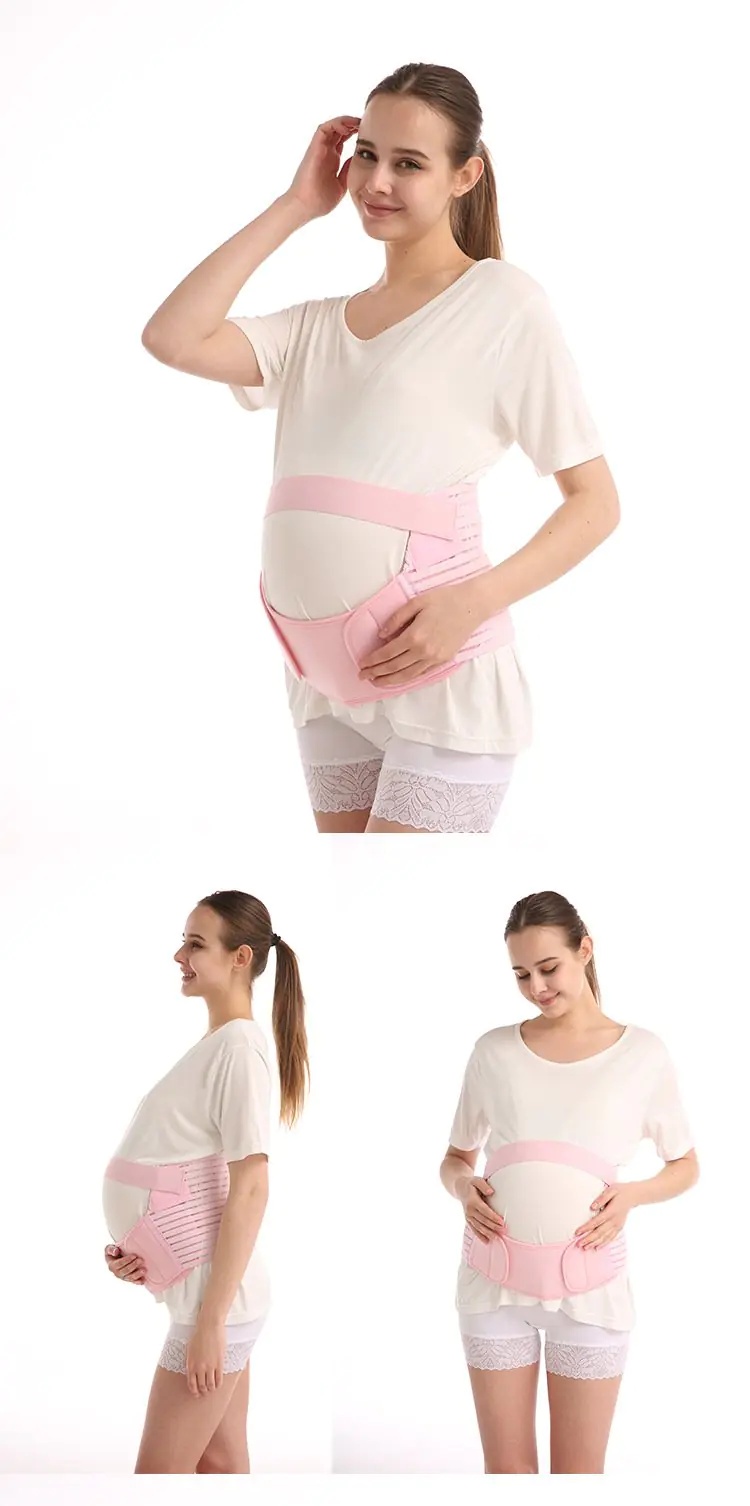
Adjustable Lumbar Support Belt for Pregnant Women
Brand: The Little Big Store
Your pregnancy is a beautiful experience — and you deserve comfort every step of the way. Our Pregnancy Stomach Support Belt is designed to provide gentle yet firm lumbar and abdominal support , helping relieve back pressure and improve posture during the later stages of pregnancy. Whether you’re at home, at work, or on the go, this maternity belt keeps you feeling secure, balanced, and confident throughout your third trimester and beyond. 🌟 Key Features Targeted Support: Eases lower back discomfort and supports your growing belly. Adjustable Fit: Soft, elastic straps with Velcro closures allow a perfect fit at every stage of pregnancy. Breathable Comfort: Lightweight, stretchable fabric keeps you cool and comfortable all day. Stylish Choices: Available in Black , Soft Pink , and Classic White to match your wardrobe. Everyday Essential: Perfect for work, walking, and light activity — giving you the freedom to move comfortably. 📏 Size Guide Find your perfect fit for optimal support: S: 28–33 in (waist) M: 33–38 in L: 38–43 in XL: 43–48 in 2XL: 48–53 in (Tip: Choose the size that fits your belly circumference around the lower back and under the bump.) 👀 Visual Comfort See how our belt fits and supports you beautifully throughout your pregnancy — offering both style and stability. 💕 Elevate Your Pregnancy Experience Don’t let discomfort slow you down. Embrace every moment with confidence, comfort, and care . ✨ Order your Pregnancy Stomach Support Belt today and experience the gentle support your body deserves! Please make sure to double check and confirm whether all information are accurate before placing the order including number of items, variant of the product Policies: Returns, Refunds & Exchanges Policy Shipping Policy Terms & Conditions Important Note - Please make sure to double check and confirm whether all information are accurate before placing the order including number of items, variant of the product, Address . Once the order is placed we cannot change it. Please review the order before placing it. If address is not correct, it is customer's responsibility to reach out to carrier and sort it. Please place the order to address where you are able to receive it. Shipping Restrictions: Due to some technical reasons, we have shipping restrictions to Alaska and Hawaii.
Category: Apparel & Accessories > Clothing Accessories > Maternity Belts & Support Bands